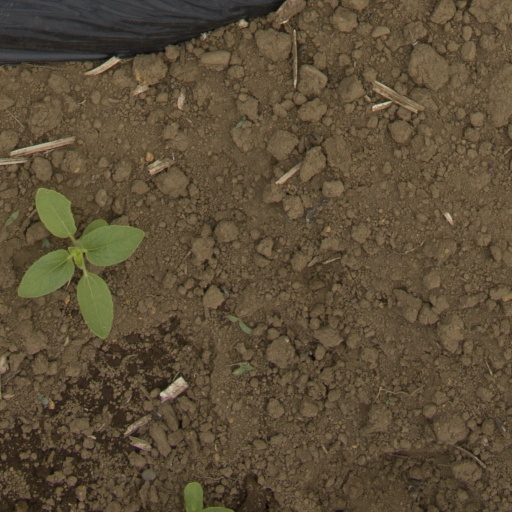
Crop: Jerusalem artichoke